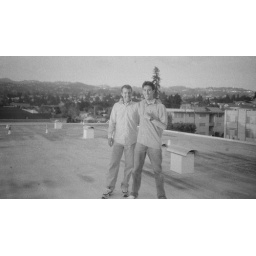
Dave and I on the roof of his building in Rockridge.